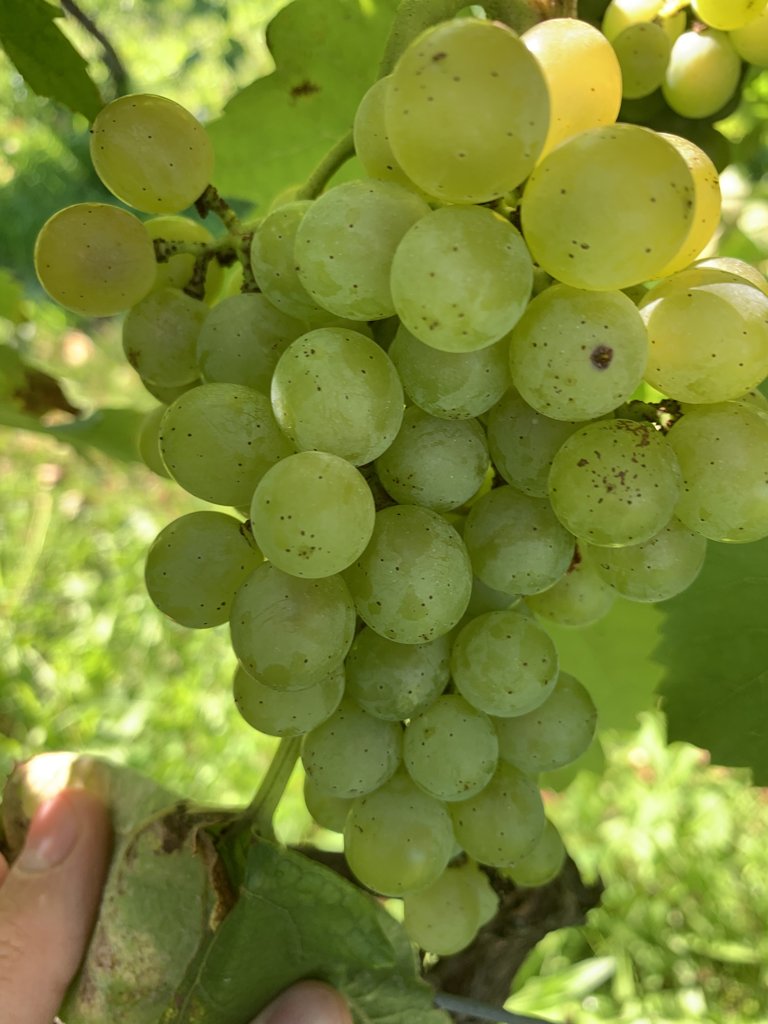
Berries visible: 48
Grape clusters: 2